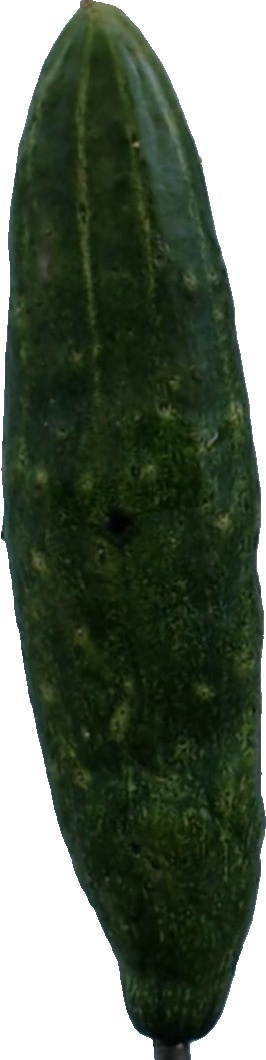
Label: cucumber_3